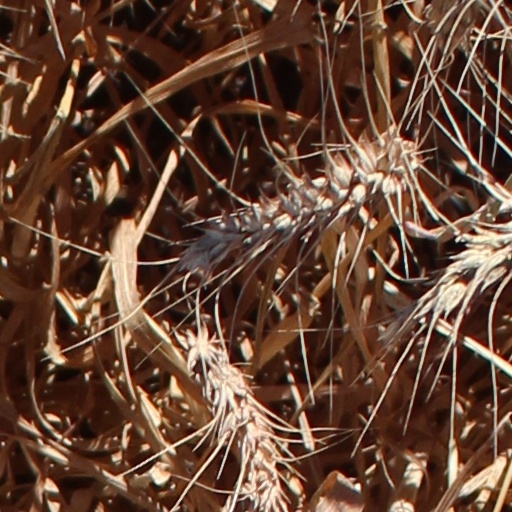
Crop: wheat